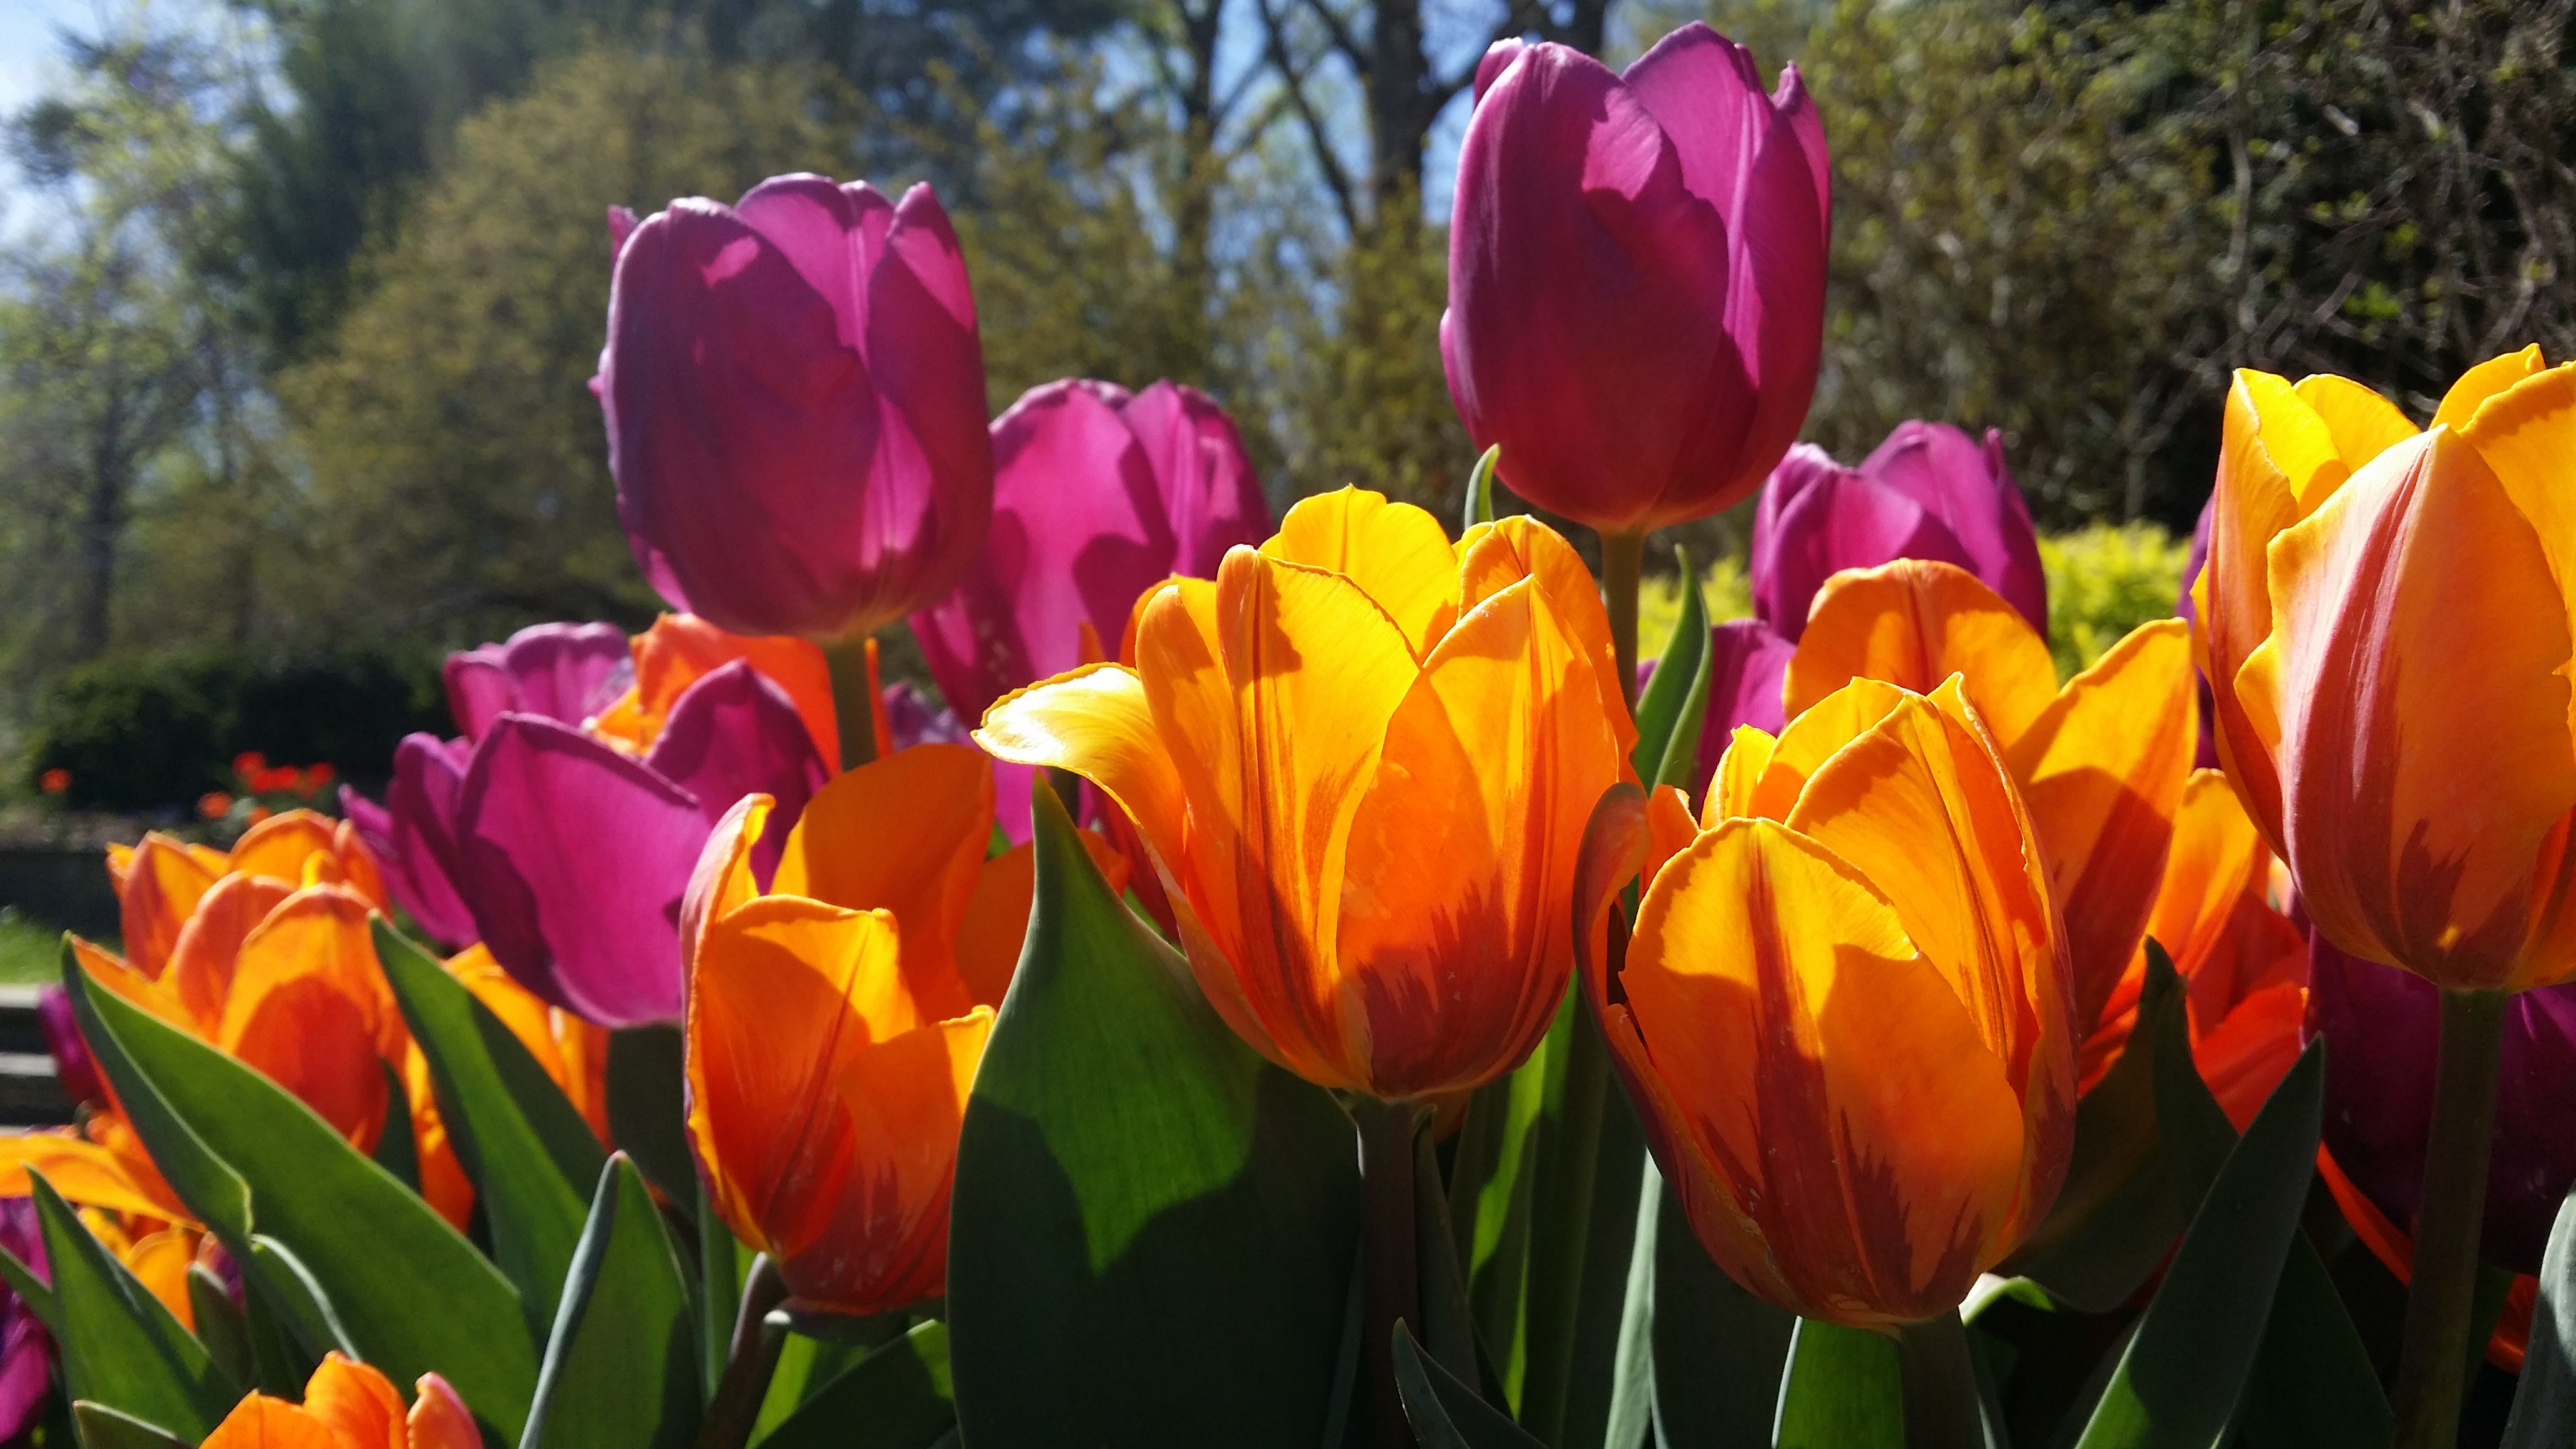
nature, plant, flower, purple, petal, bloom, floral, tulip, bouquet, spring, color, fresh, colorful, yellow, garden, season, seasonal, easter, tulips, flowering plant, lily family, land plant